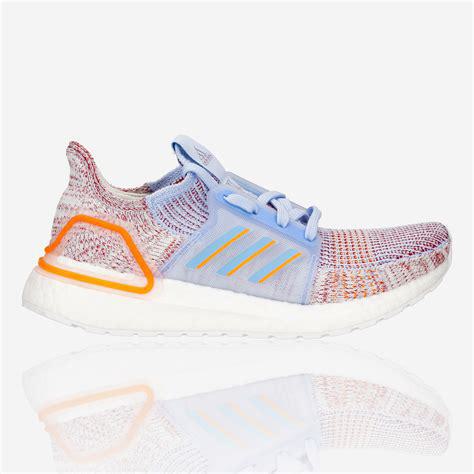
Brand: Adidas
Model: Ultra Boost 19